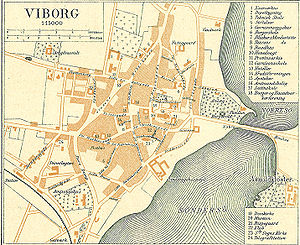
Viborg / Historie
Viborg omkring 1900
Kort over Viborg omkring 1900
"Viborg er en af de ældste byer i Danmark. Byen har 40.778 indbyggere og ligger centralt i Midtjylland ved Hærvejen. Byen er delt op af to søer, Søndersø og Nørresø. Byens navn, som gennem tiderne er skrevet som Wiborg, Wibjerg, Wibiærgh, Wybærgh, Wiburgh og på latin Wibergis, hentyder til et indviet sted til gudsdyrkelse og til byens beliggenhed højt i terrænet. Viborg betyder således ""det hellige sted på bakken"".